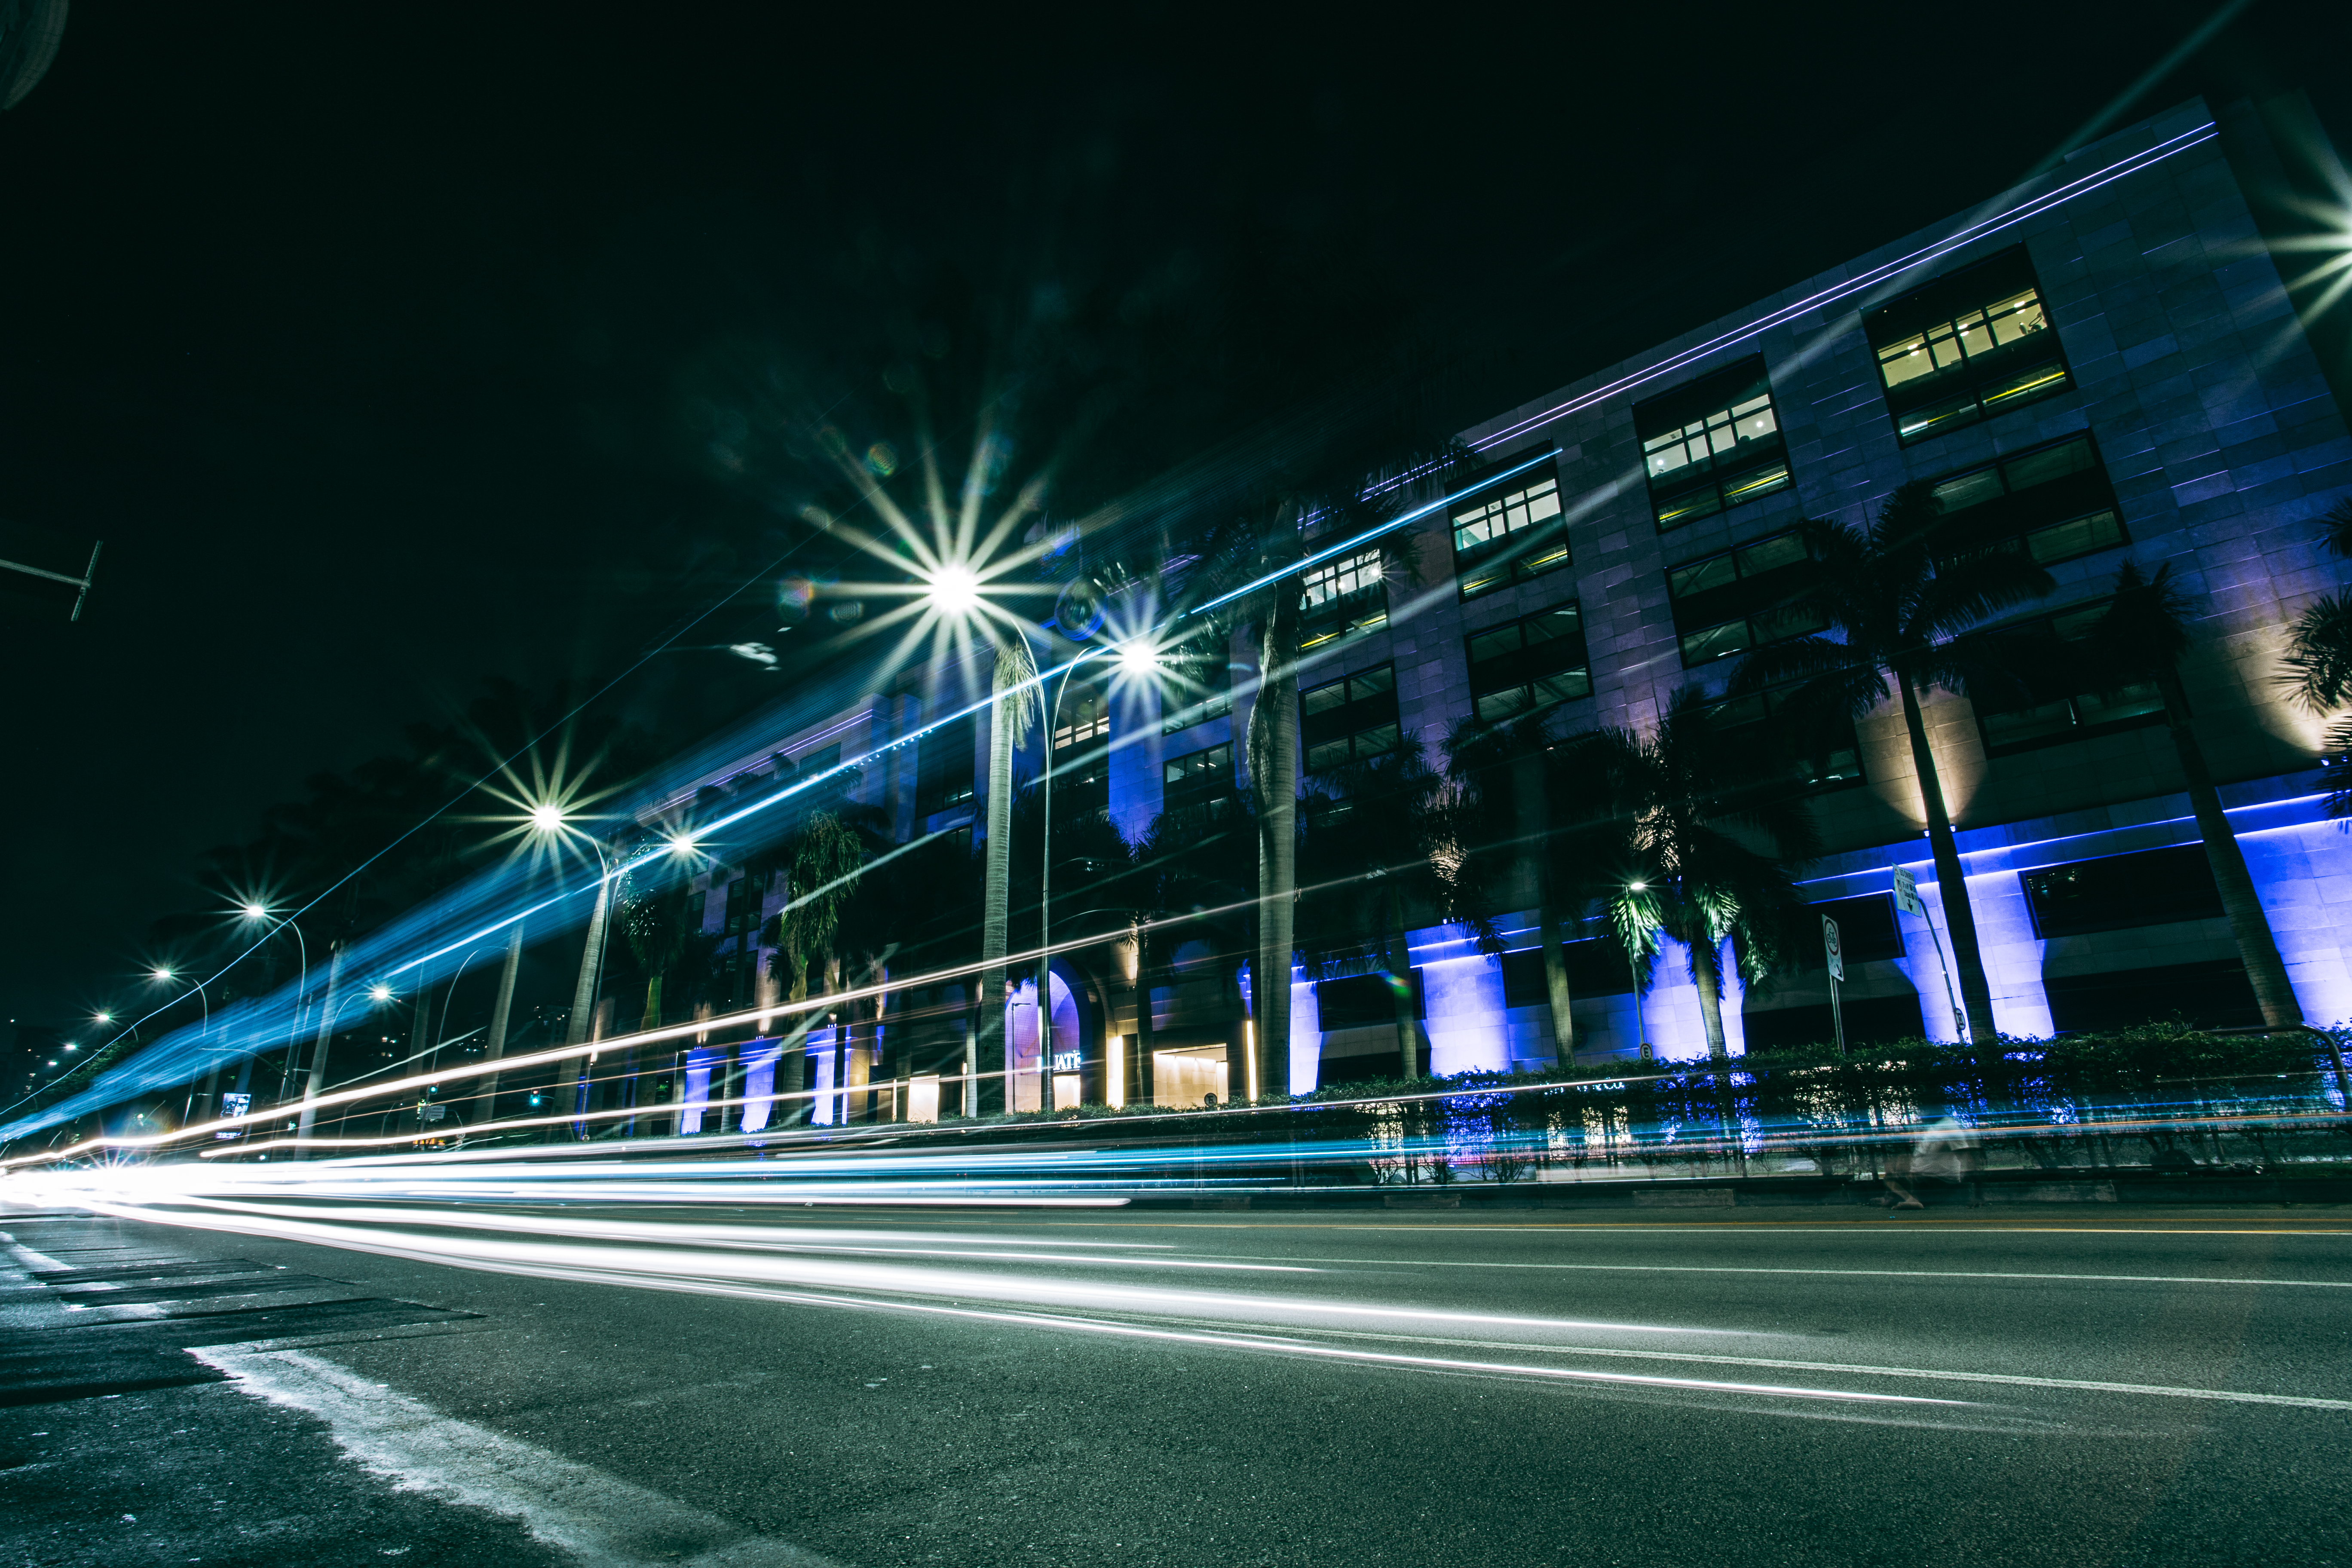
light, road, traffic, street, night, highway, city, cityscape, transportation, lane, lighting, stadium, long exposure, lights, infrastructure, cars